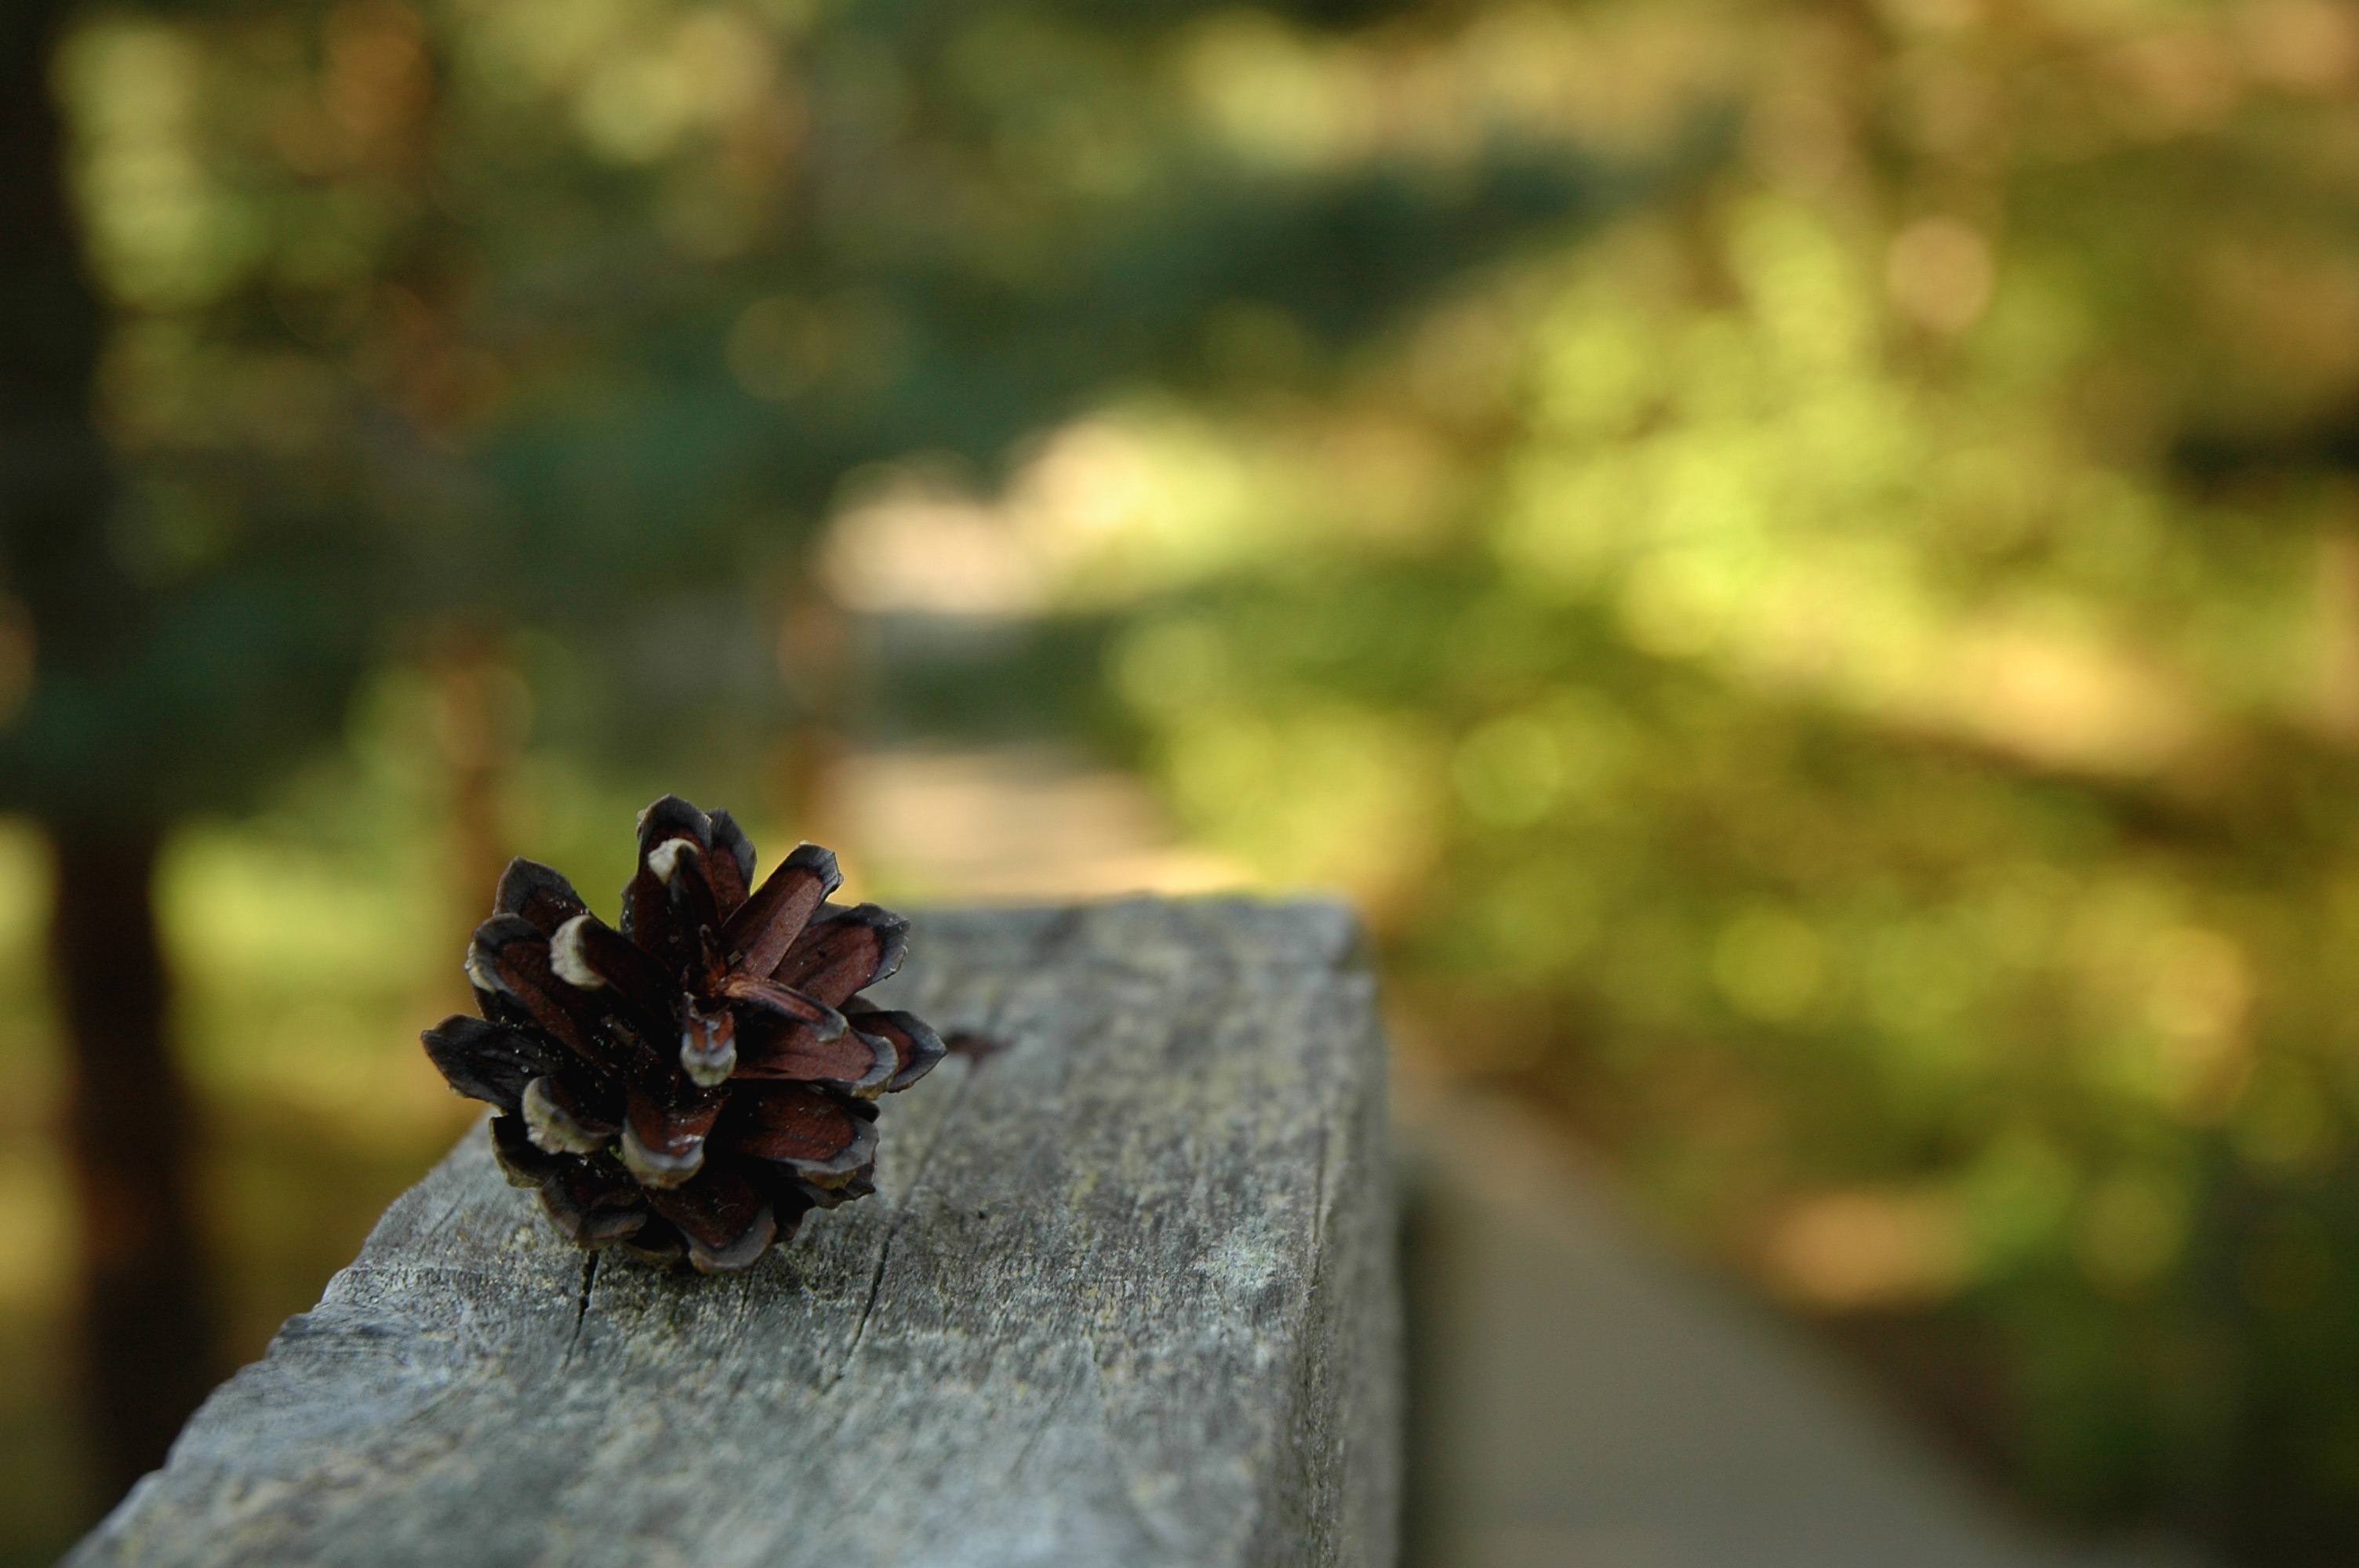
tree, nature, forest, branch, plant, wood, photography, leaf, flower, summer, wildlife, green, insect, macro, pinecone, autumn, brown, flora, fauna, invertebrate, close up, macro photography